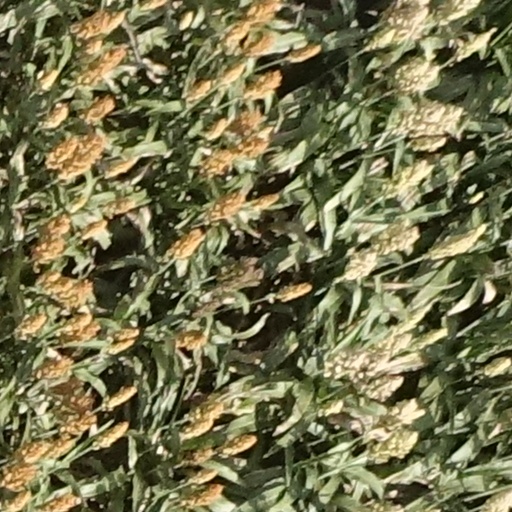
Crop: sorghum